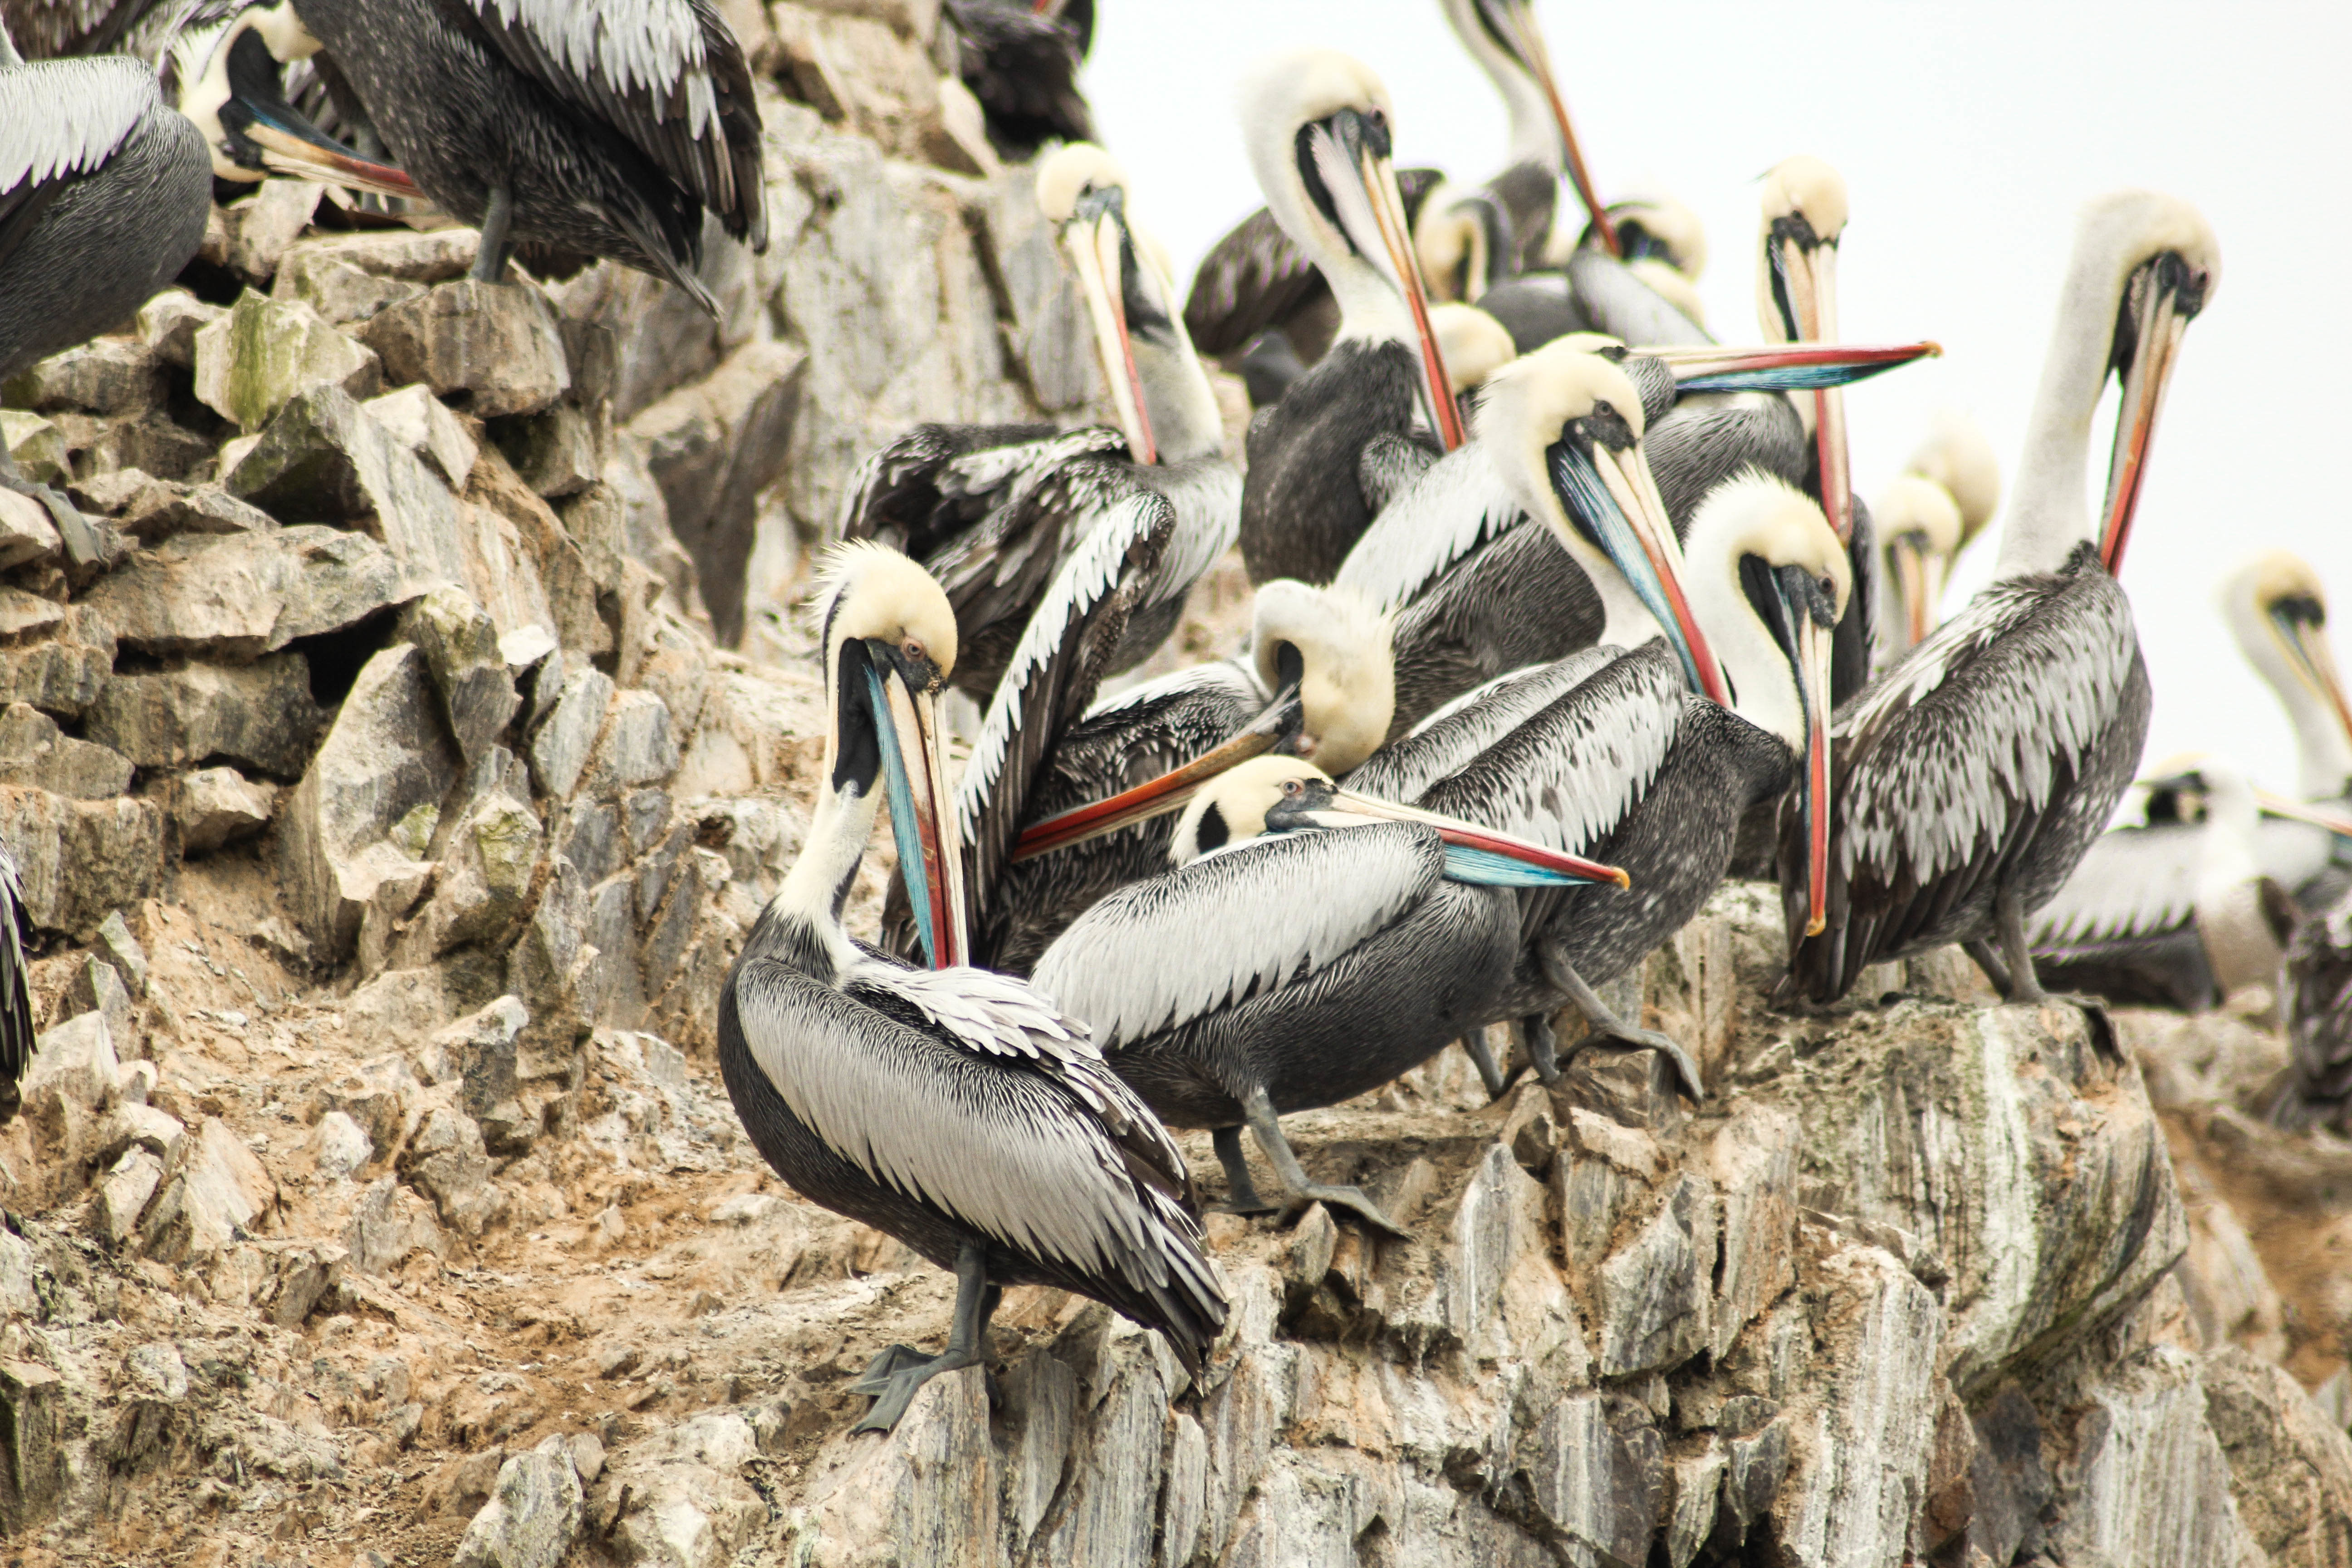
rock, bird, wing, pelican, seabird, wildlife, beak, fauna